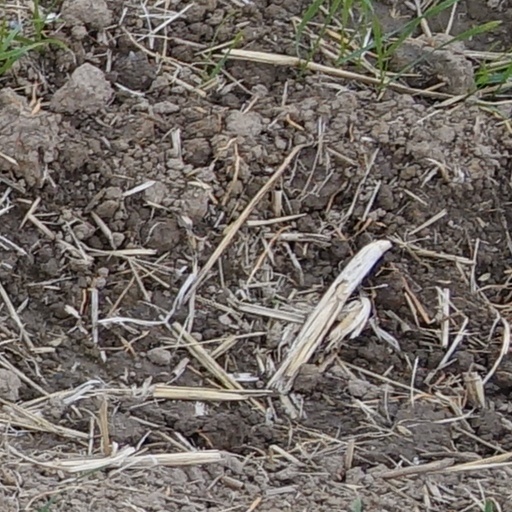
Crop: wheat